Hoplitis mocsaryi

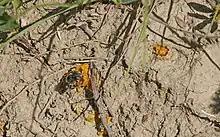
The nests of Mosary's small-mason ("Hoplitis mocsaryi") are lined with "Linum" leaves. Guntramsdorf, Austria, June 2021

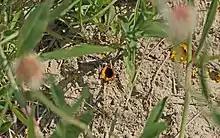
The nests of Mosary's small-mason ("Hoplitis mocsaryi") are lined with "Linum" leaves. Guntramsdorf, Austria, June 2021

From Italy (Calabria, Sicily) east to Samsun / Turkey, north to Moravia, south to Sicily and the Peloponnese. In Turkey only on the Black Sea coast. In Central Europe only proven from Lower Austria and Burgenland (historical and current).